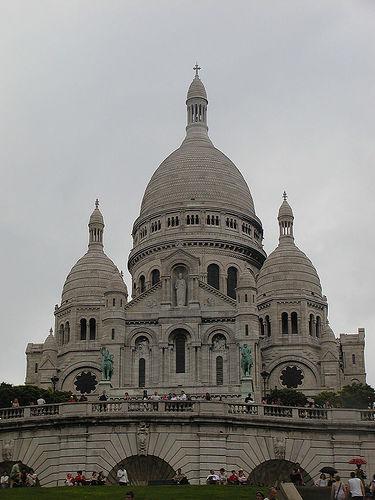
Weather: cloudy or overcast